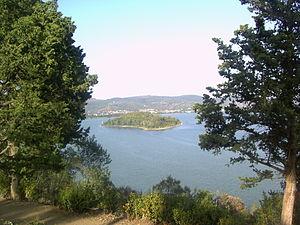
L'île Mineure est une île d'Italie du lac Trasimène appartenant administrativement à Passignano sul Trasimeno.